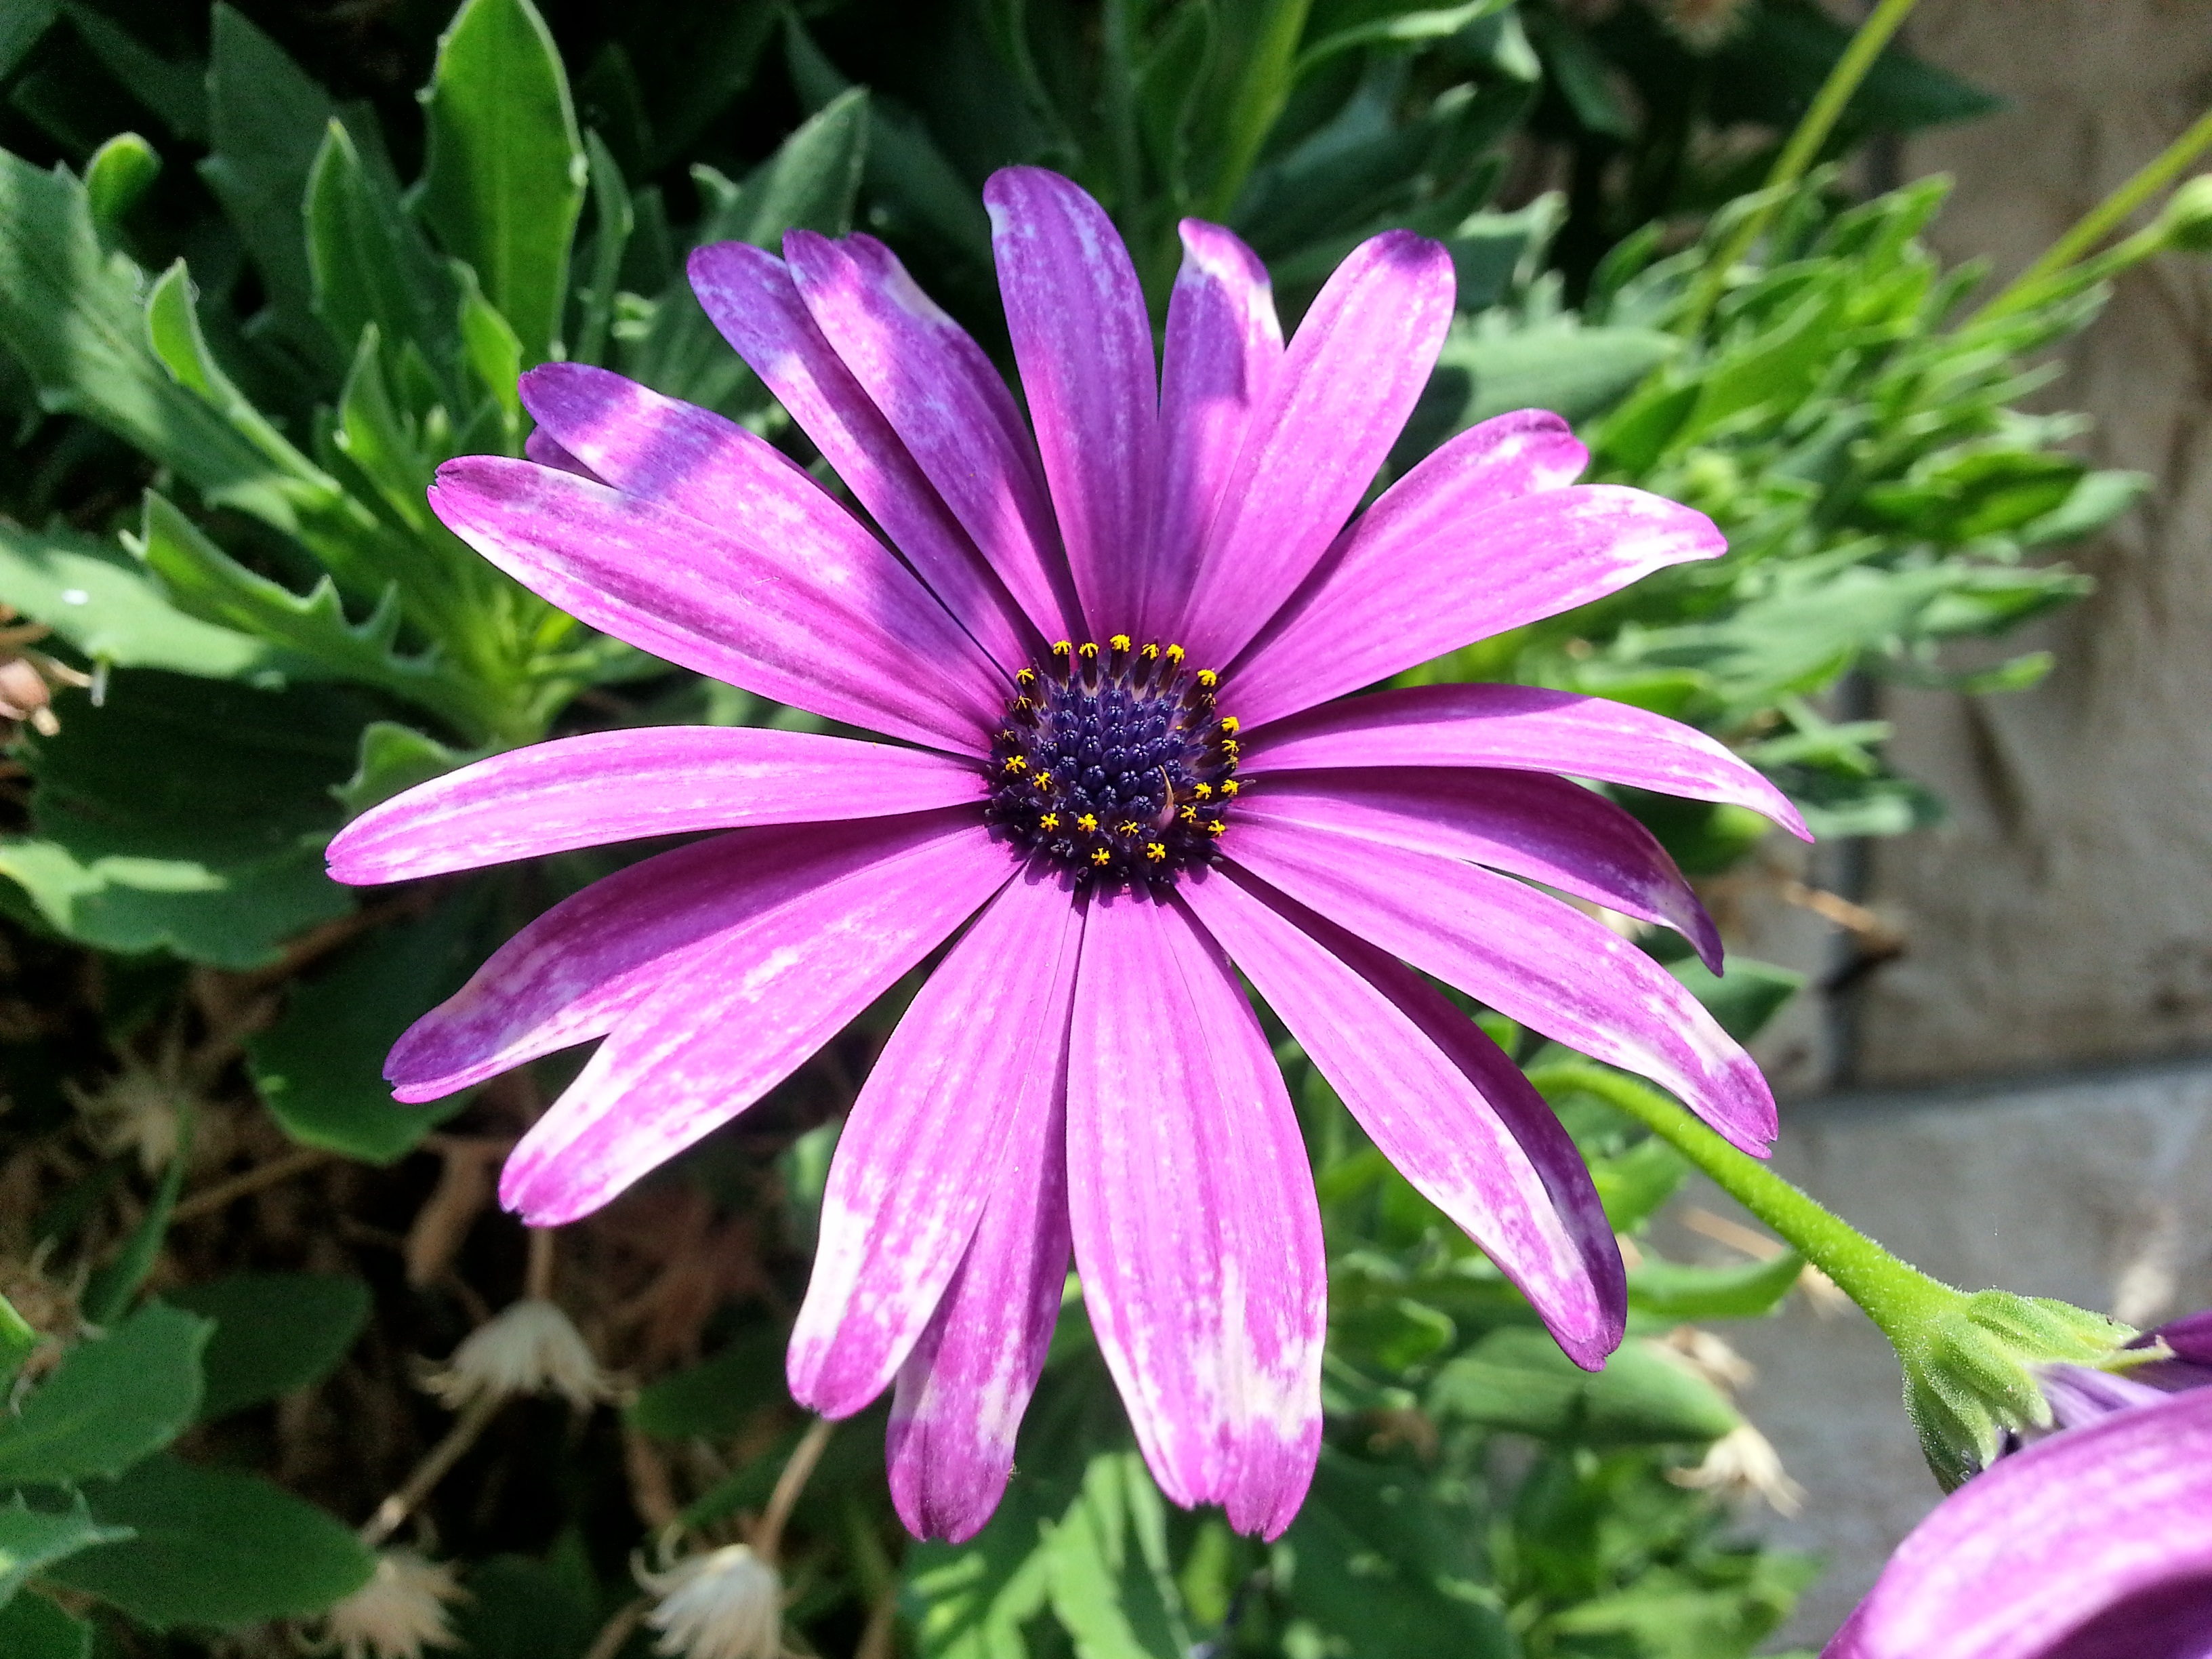
nature, plant, flower, petal, daisy, herb, botany, colorful, flora, wildflower, sunny, violet, macro photography, flowering plant, daisy family, purply, annual plant, land plant